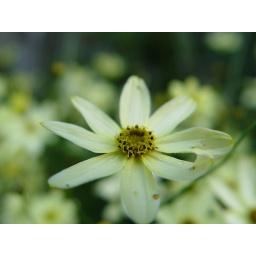
A very soft shot of a shasta daisy flower in our yard.